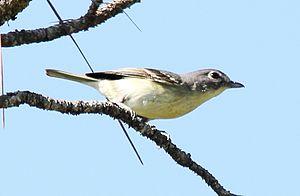
Le Viréo plombé est une espèce de passereau appartenant à la famille des Vireonidae.